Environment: real
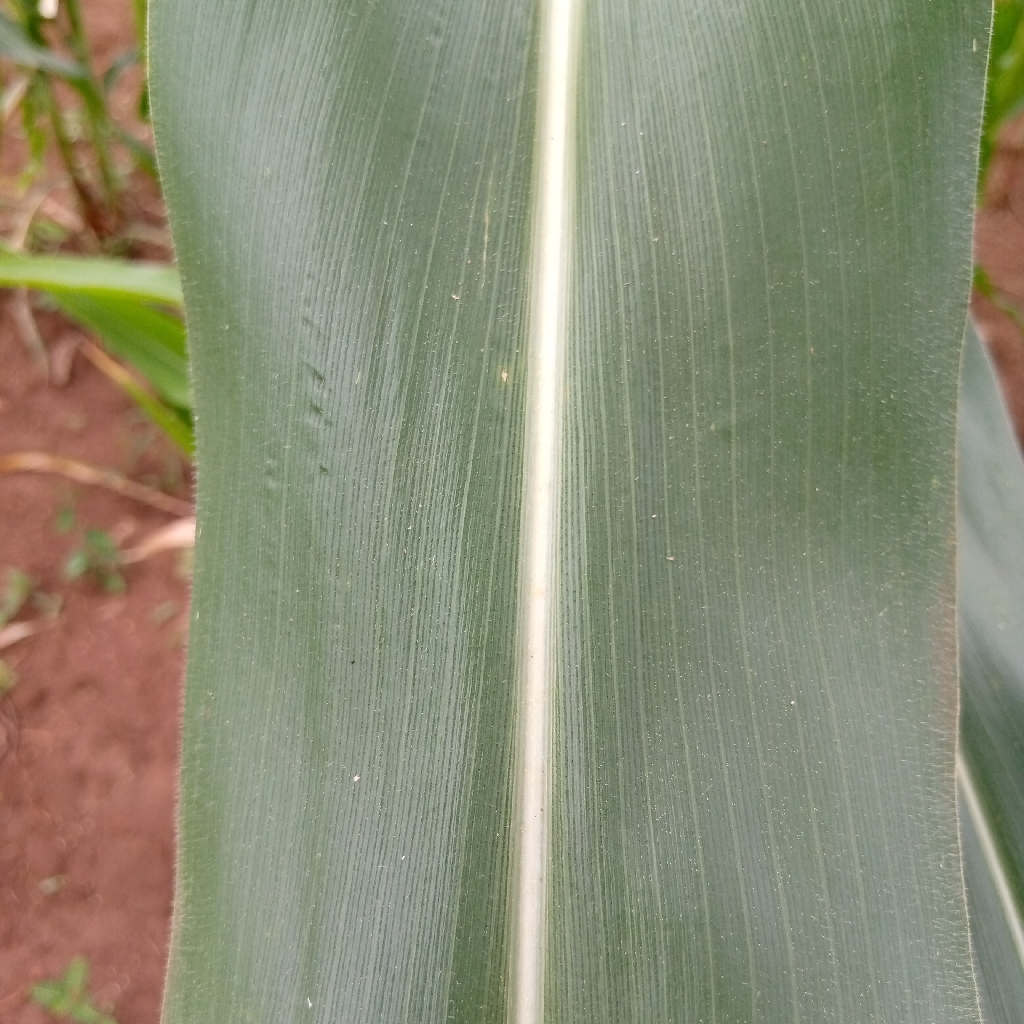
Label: healthy